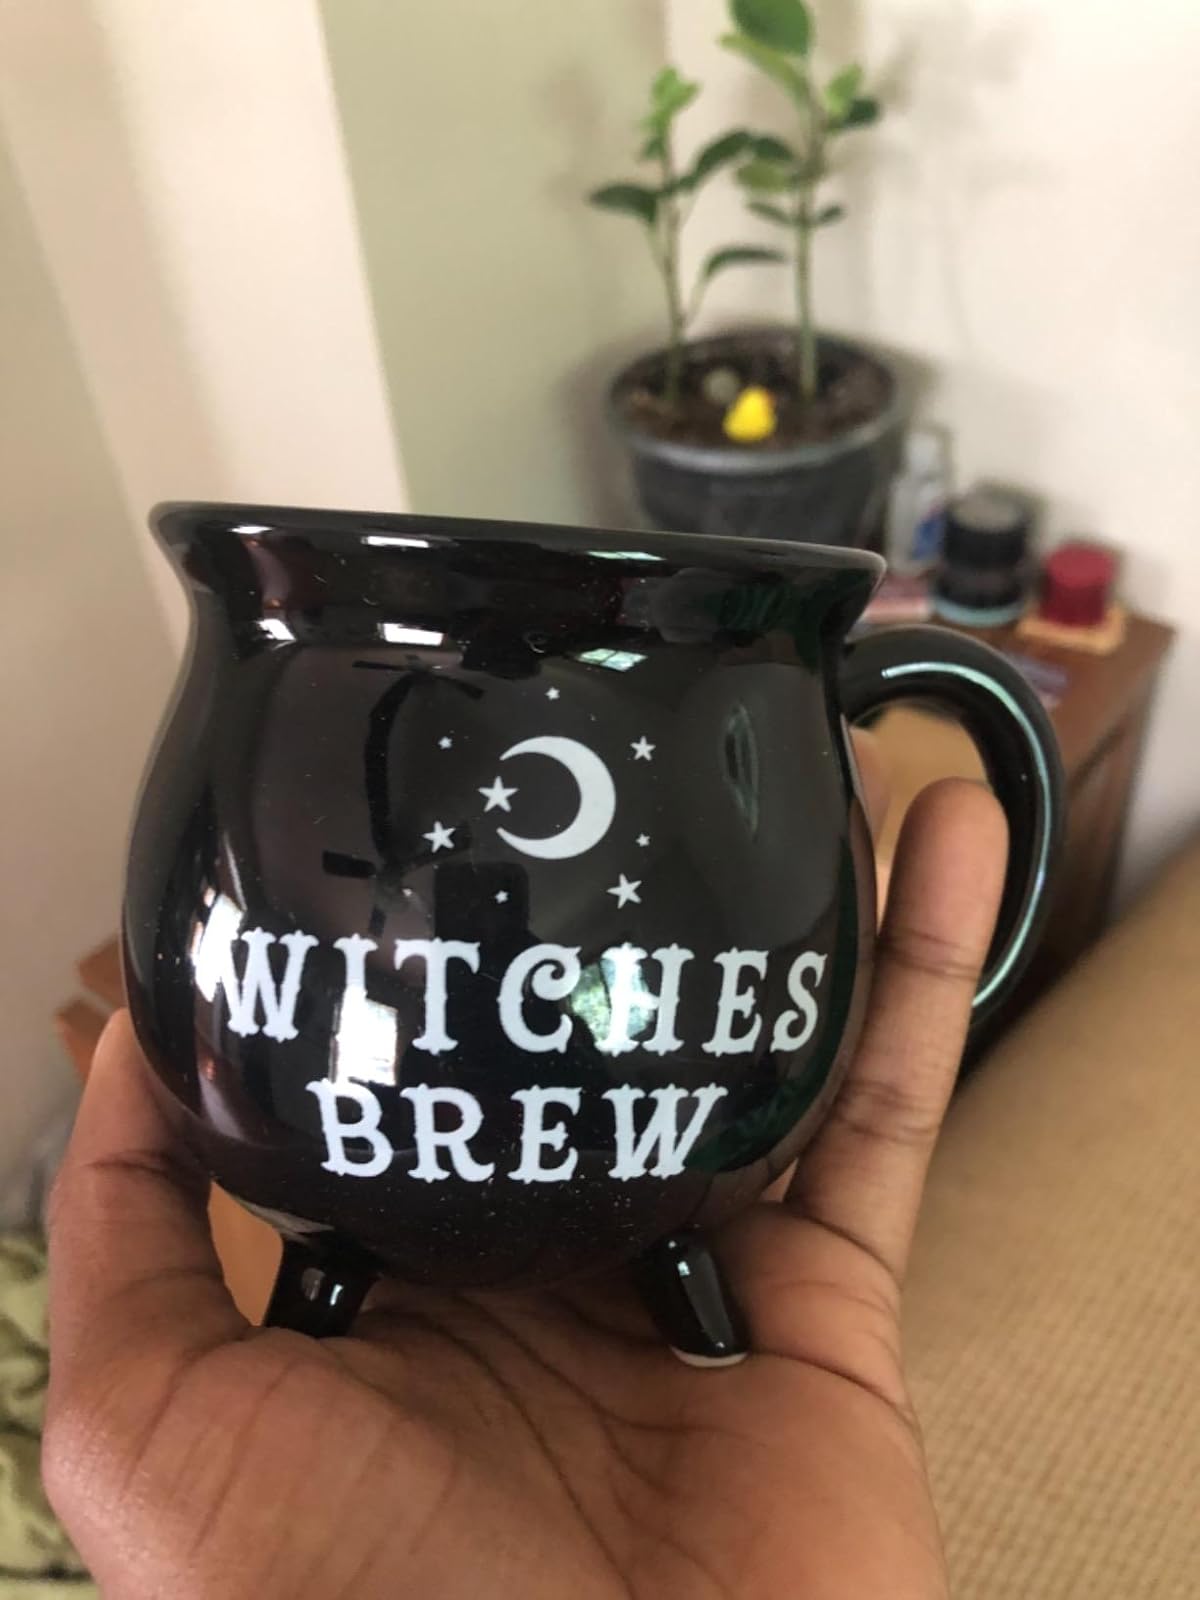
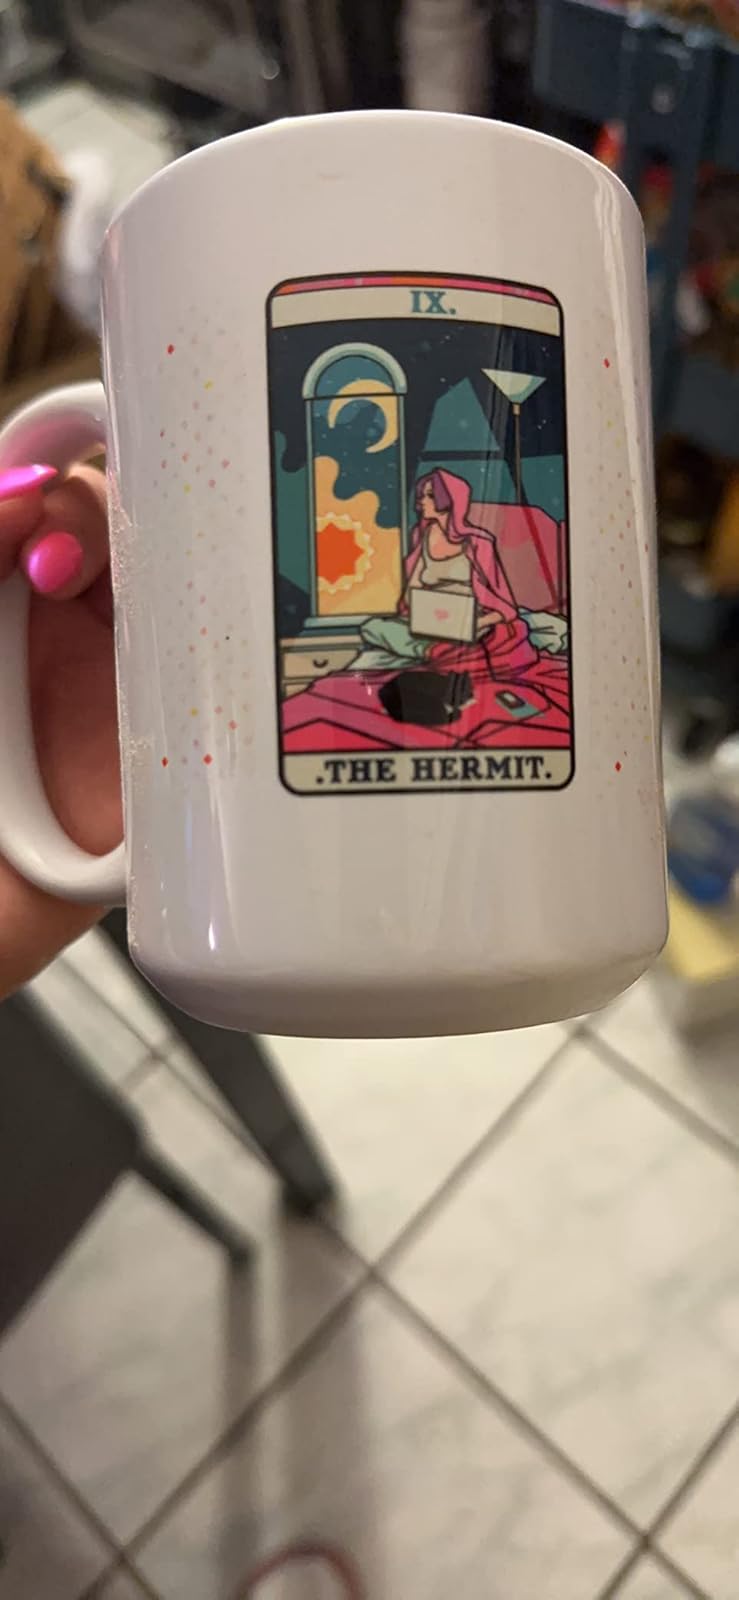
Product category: items_mug
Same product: no